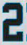
Number: 2